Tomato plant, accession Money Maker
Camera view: horizontal (90 deg, fisheye); turntable rotation: 240 degrees
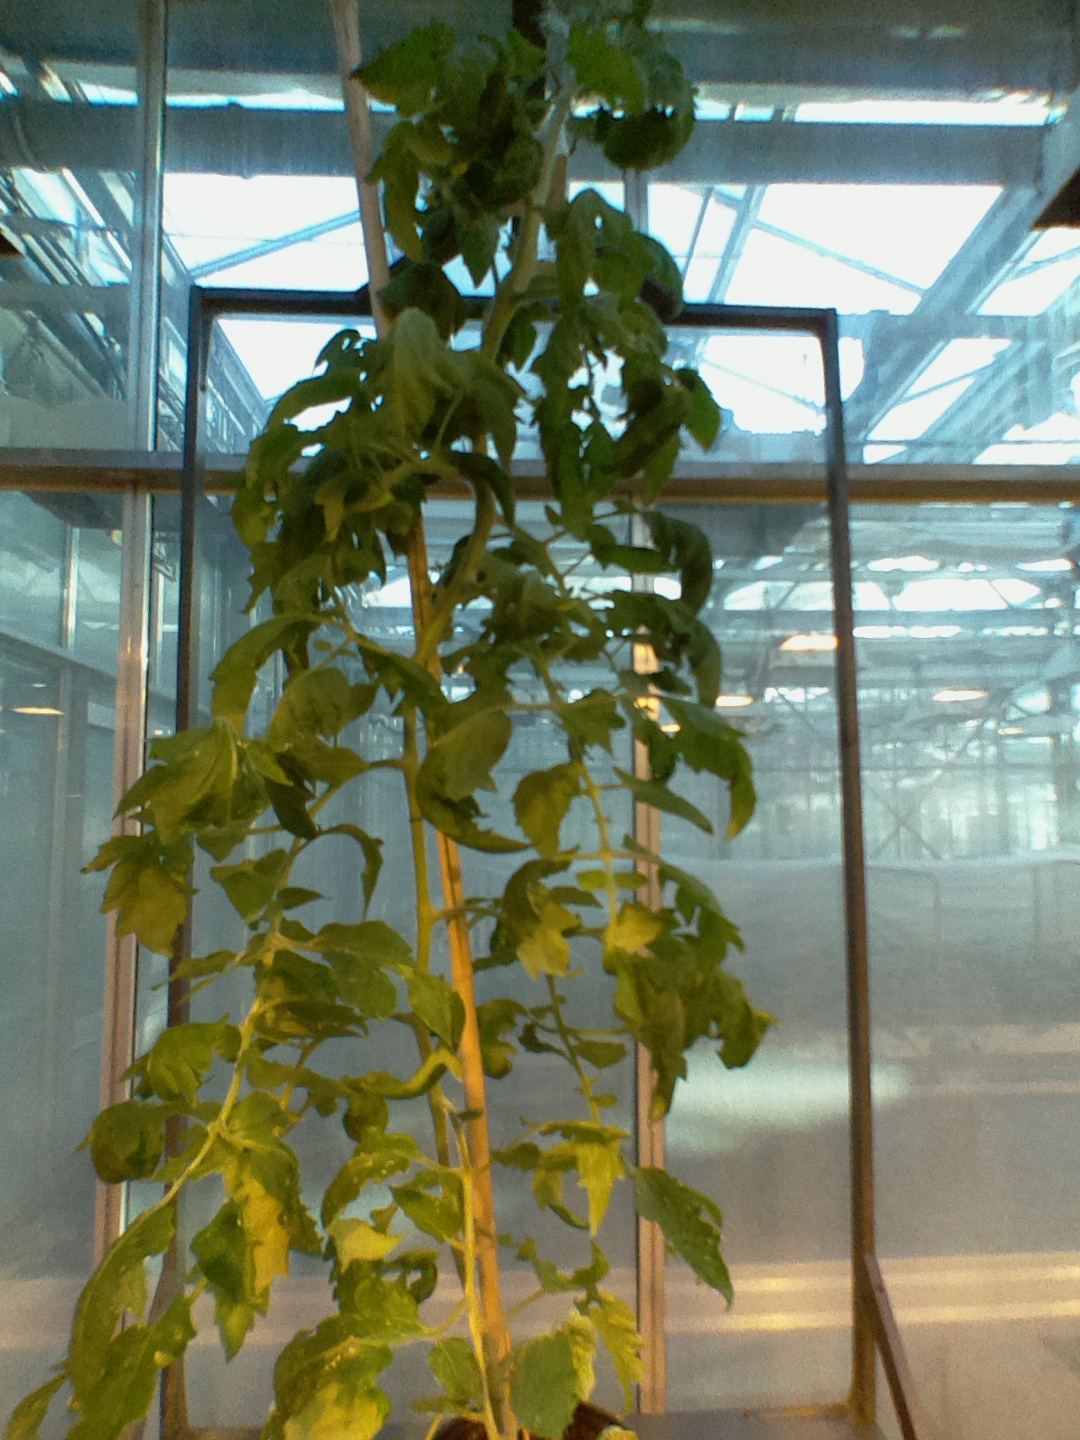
BBCH growth stage 65: Full flowering, 50%-60% of flowers open, first petals falling